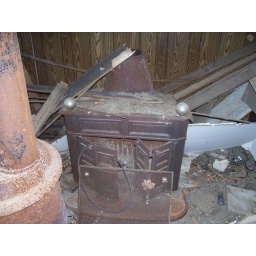
A stove in the old house beside us